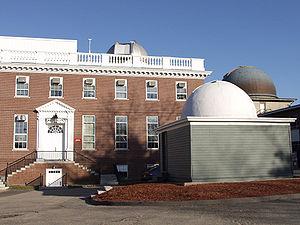
Le Smithsonian Astrophysical Observatory est un centre de recherche de la Smithsonian Institution. Cette institution fut créée par le Congrès des États-Unis en 1846 afin d'utiliser le legs fait par l'anglais James Smithson au gouvernement afin de fonder à Washington un établissement pour le développement et la diffusion de la connaissance.